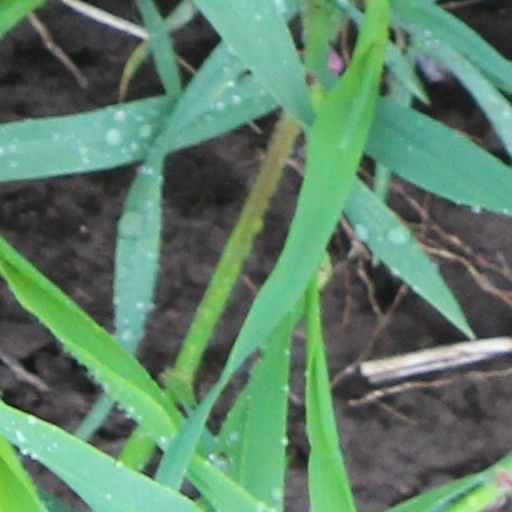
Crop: wheat